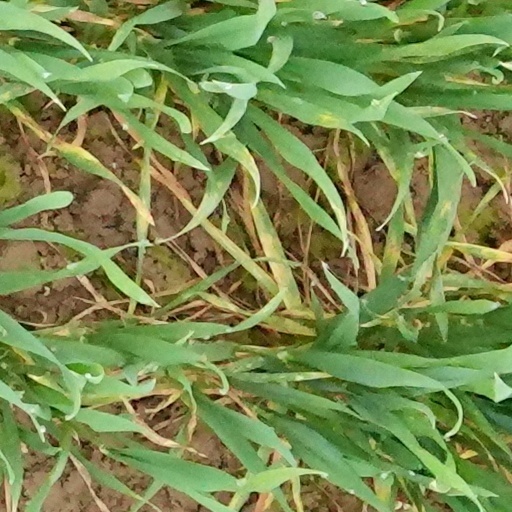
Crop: wheat